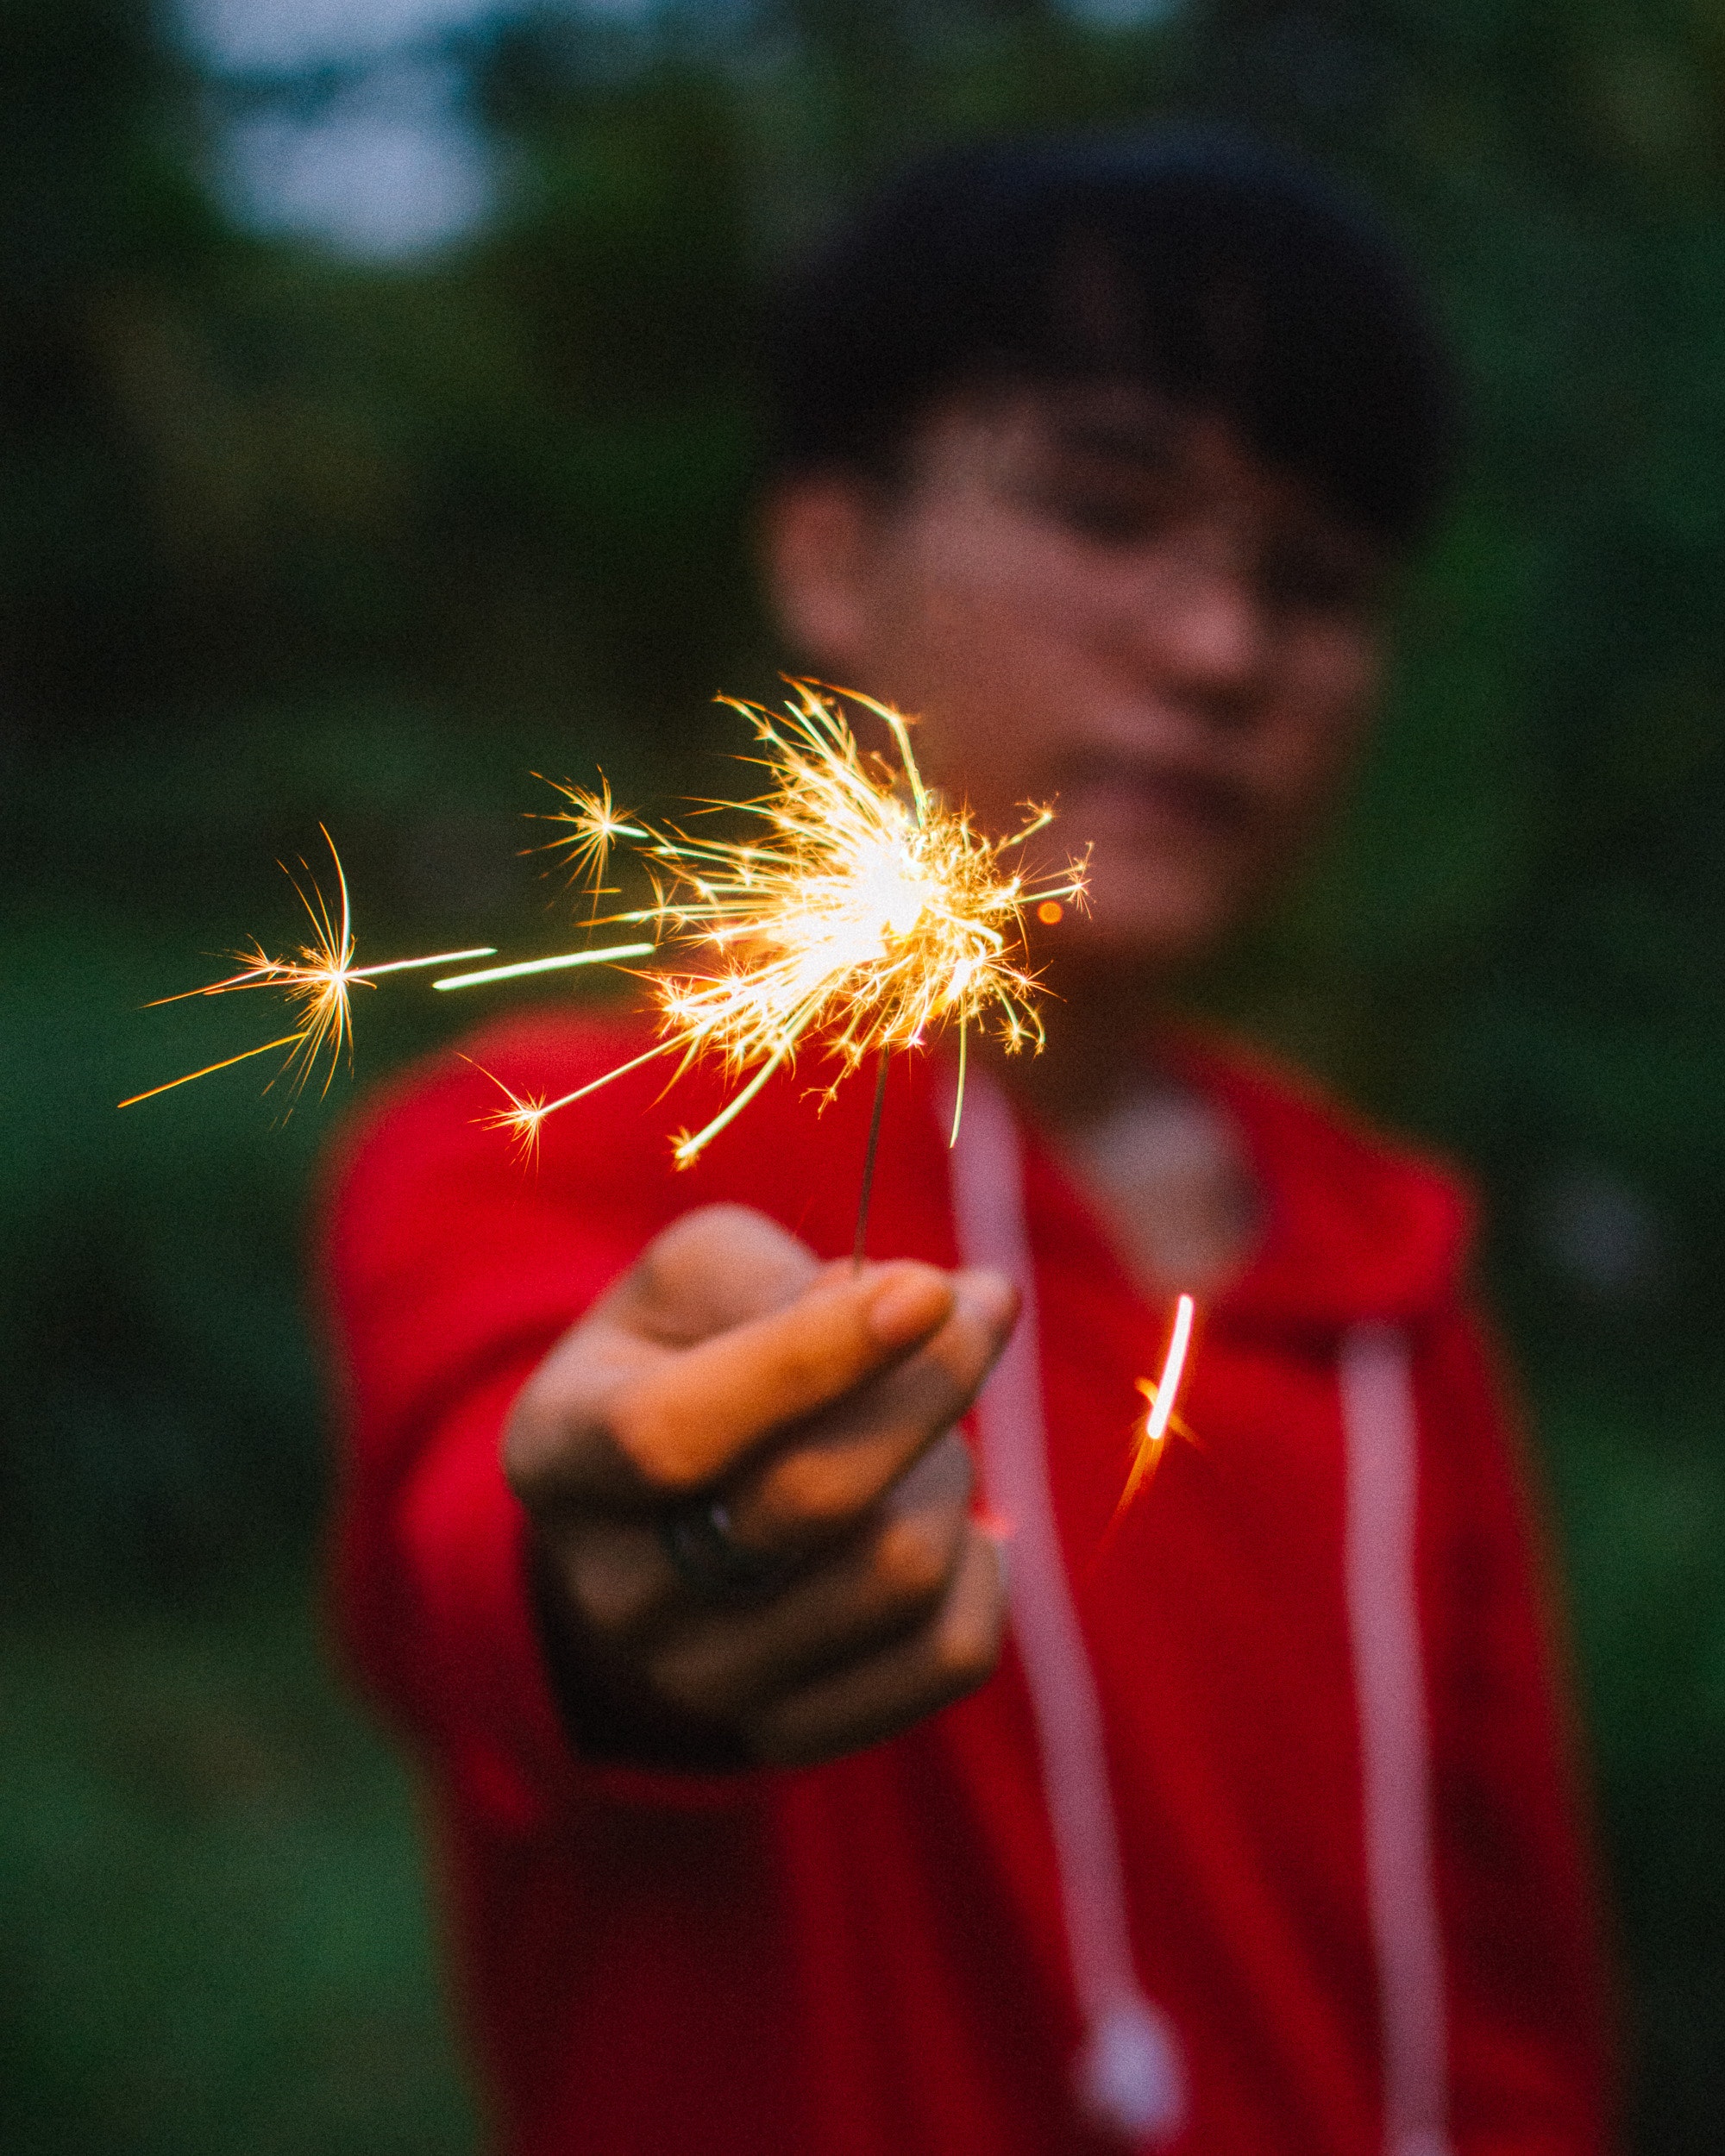
sparkler, party supply, fireworks, sky, hand, tradition, event, diwali, holiday